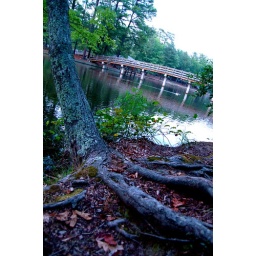
tree over water